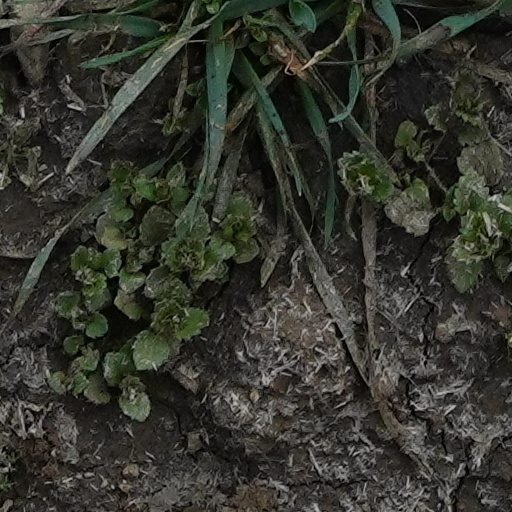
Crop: wheat